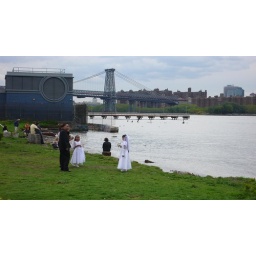
flower girls in east river park